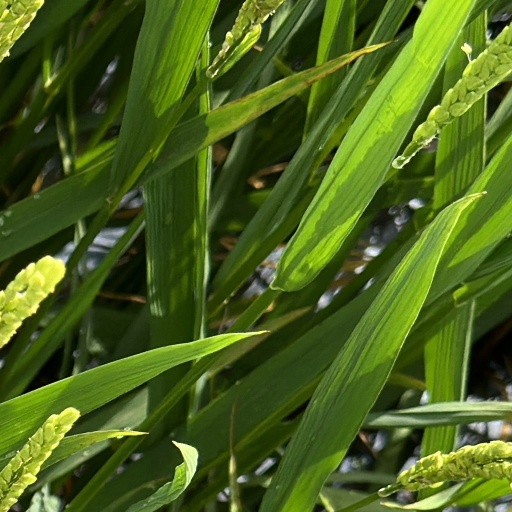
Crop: rice